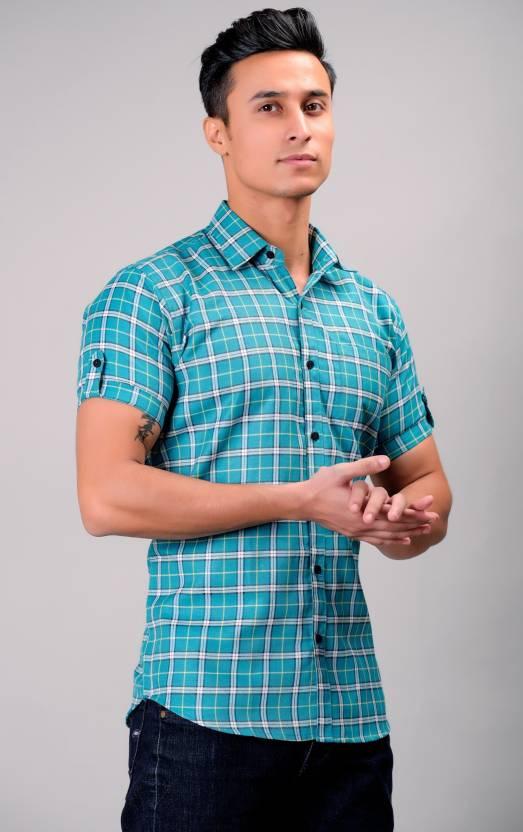
Light Green Checkered Men Slim Fit Checkered Spread Collar Casual Shirt